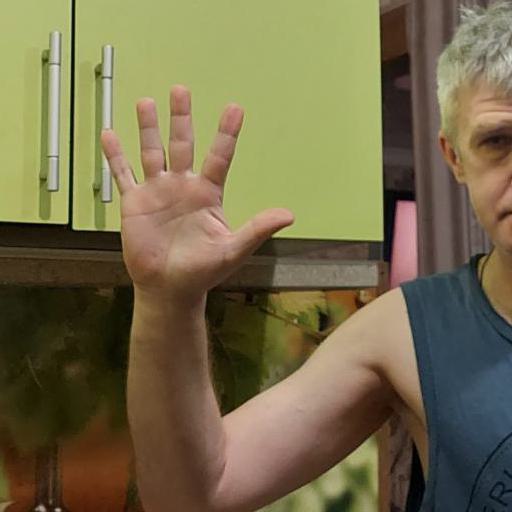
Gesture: palm